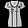
Label: T - shirt / top